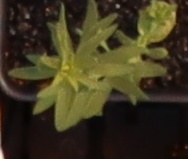
Label: Flax